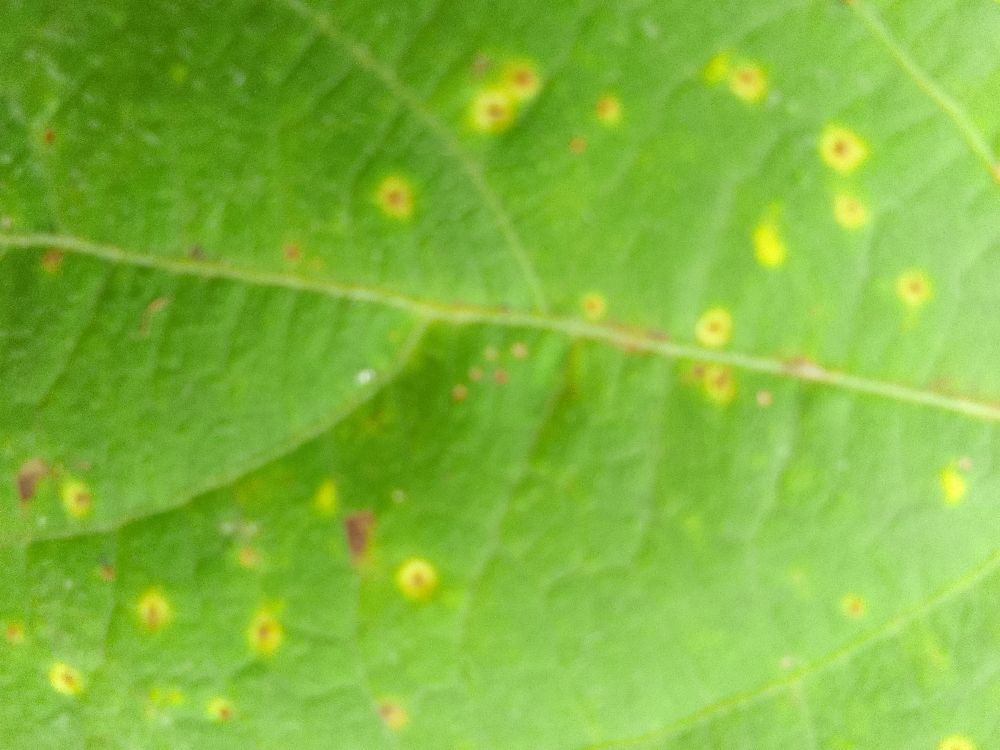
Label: rust